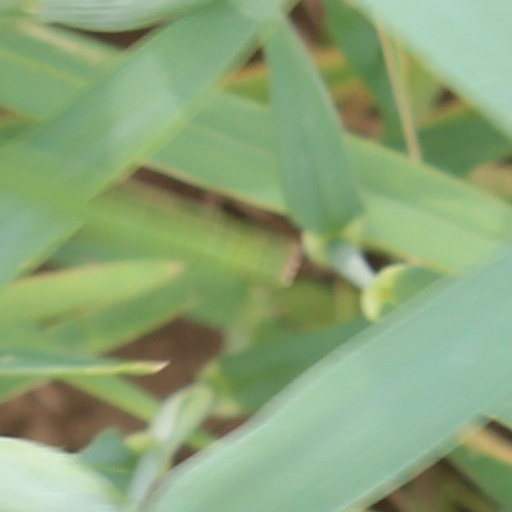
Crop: wheat